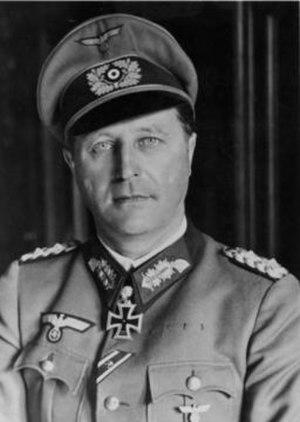
Hermann Albert Breith est un General der Panzertruppe dans la Wehrmacht au sein de la Heer pendant la Seconde Guerre mondiale.